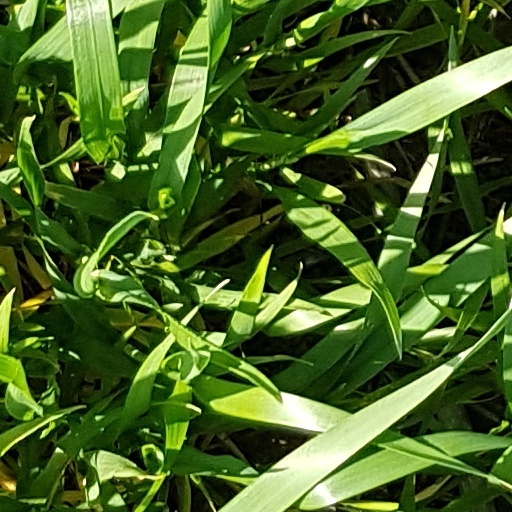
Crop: wheat